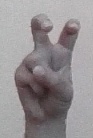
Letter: toot